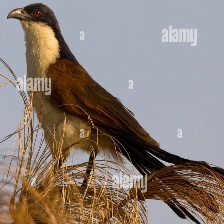
Species: COPPERY TAILED COUCAL
Scientific name: CENTROPUS CUPREICAUDUS